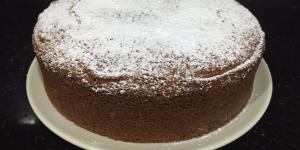
bizcocho sin gluten